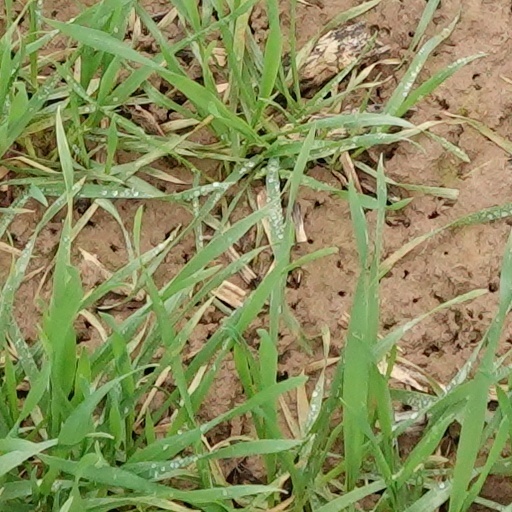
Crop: wheat